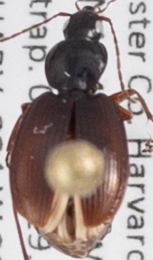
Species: Agonum retractum
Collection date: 2019-07-02
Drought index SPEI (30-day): -0.26
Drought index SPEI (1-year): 2.09
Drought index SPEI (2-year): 2.09